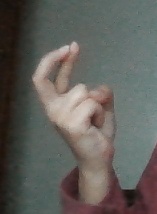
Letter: zay